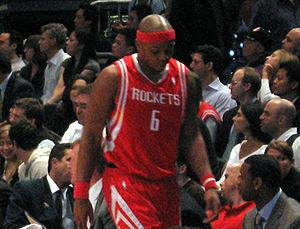
Gawen DeAngelo Wells dit Bonzi Wells est un joueur américain de basket-ball. Il joue au poste d'ailier.